Chinua Achebe

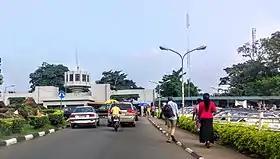
The Gate of the University of Ibadan, 2016

In 1948, Nigeria's first university opened in preparation for the country's independence. Known as University College (now the University of Ibadan), it was an associate college of the University of London. Achebe was admitted as the university's first intake and given a bursary to study medicine. During his studies, Achebe became critical of Western literature about Africa, particularly Joseph Conrad's "Heart of Darkness". He decided to become a writer after reading "Mister Johnson" by Joyce Cary because of the book's portrayal of its Nigerian characters as either savages or buffoons. Achebe recognised his dislike for the African protagonist as a sign of the author's cultural ignorance. He abandoned medicine to study English, history, and theology, a switch which lost him his scholarship and required extra tuition fees. To compensate, the government provided a bursary, and his family donated money—his older brother Augustine gave up money for a trip home from his job as a civil servant so Achebe could continue his studies.